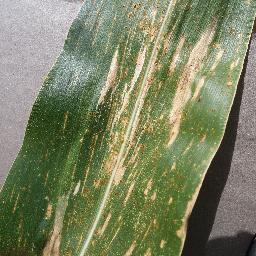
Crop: corn
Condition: (maize)_cercospora_spot_gray_spot